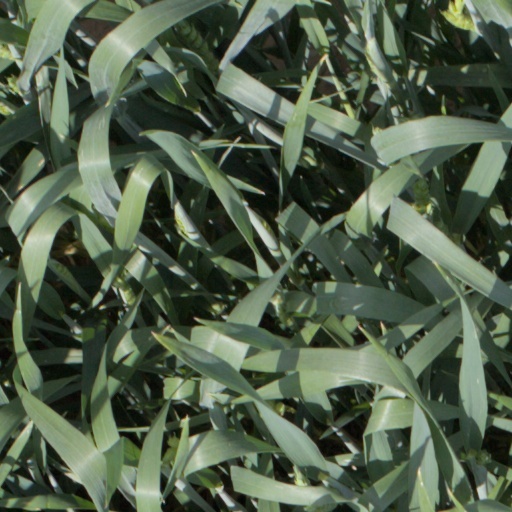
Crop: wheat